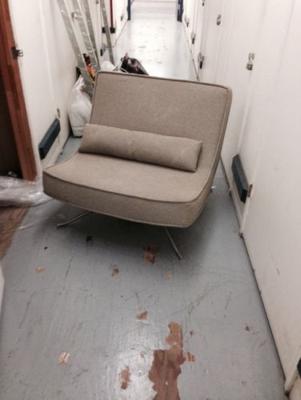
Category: chair